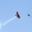
Label: airplane